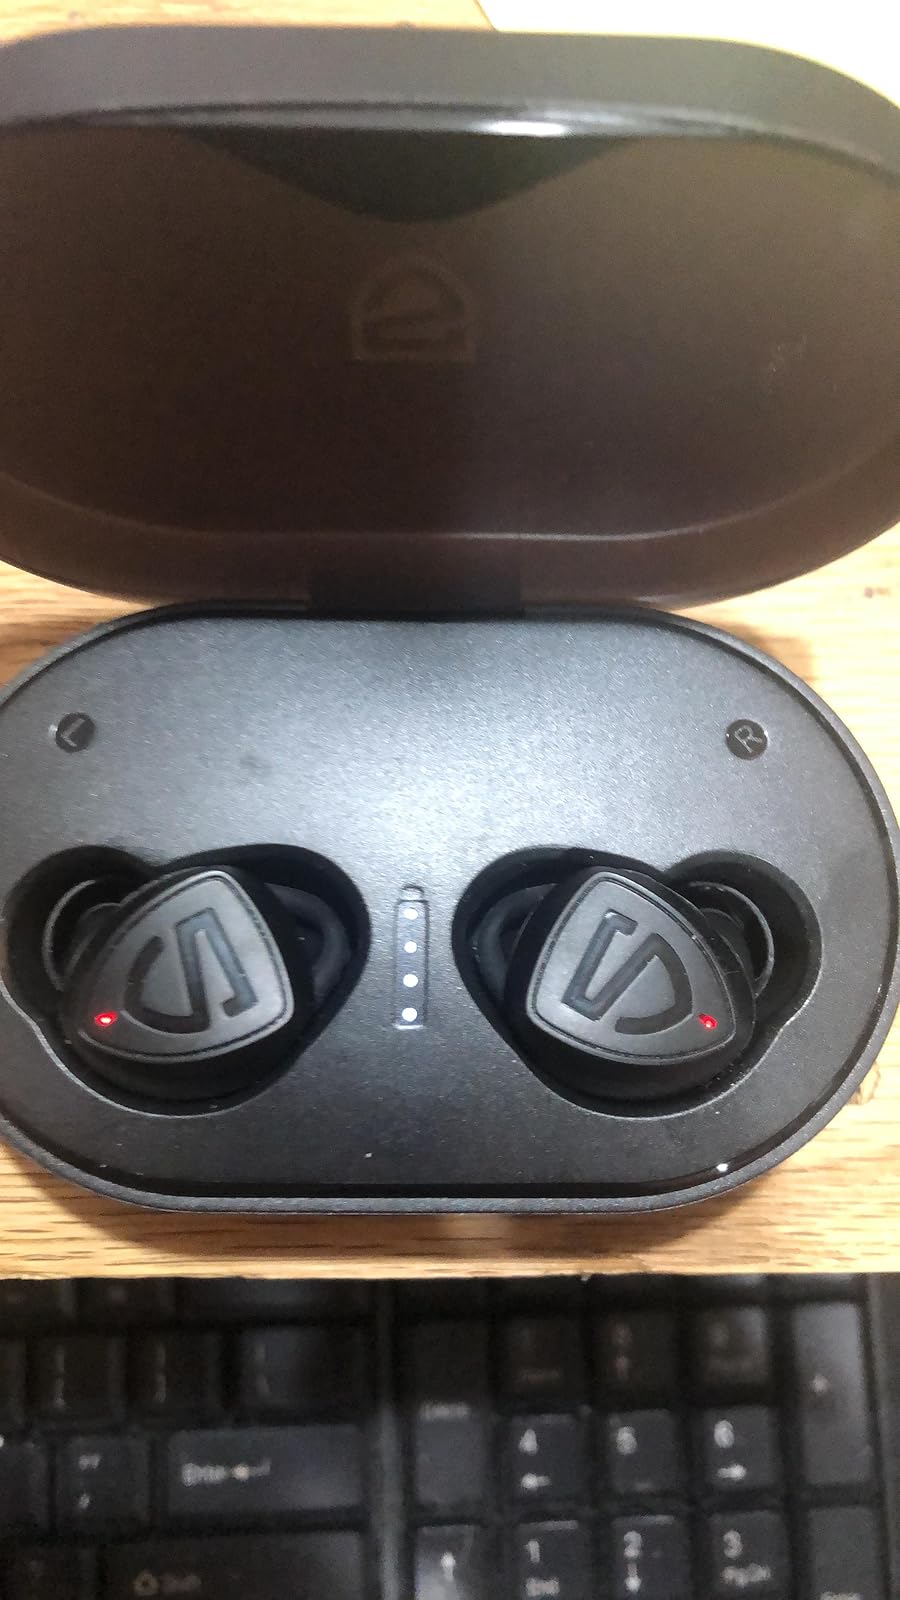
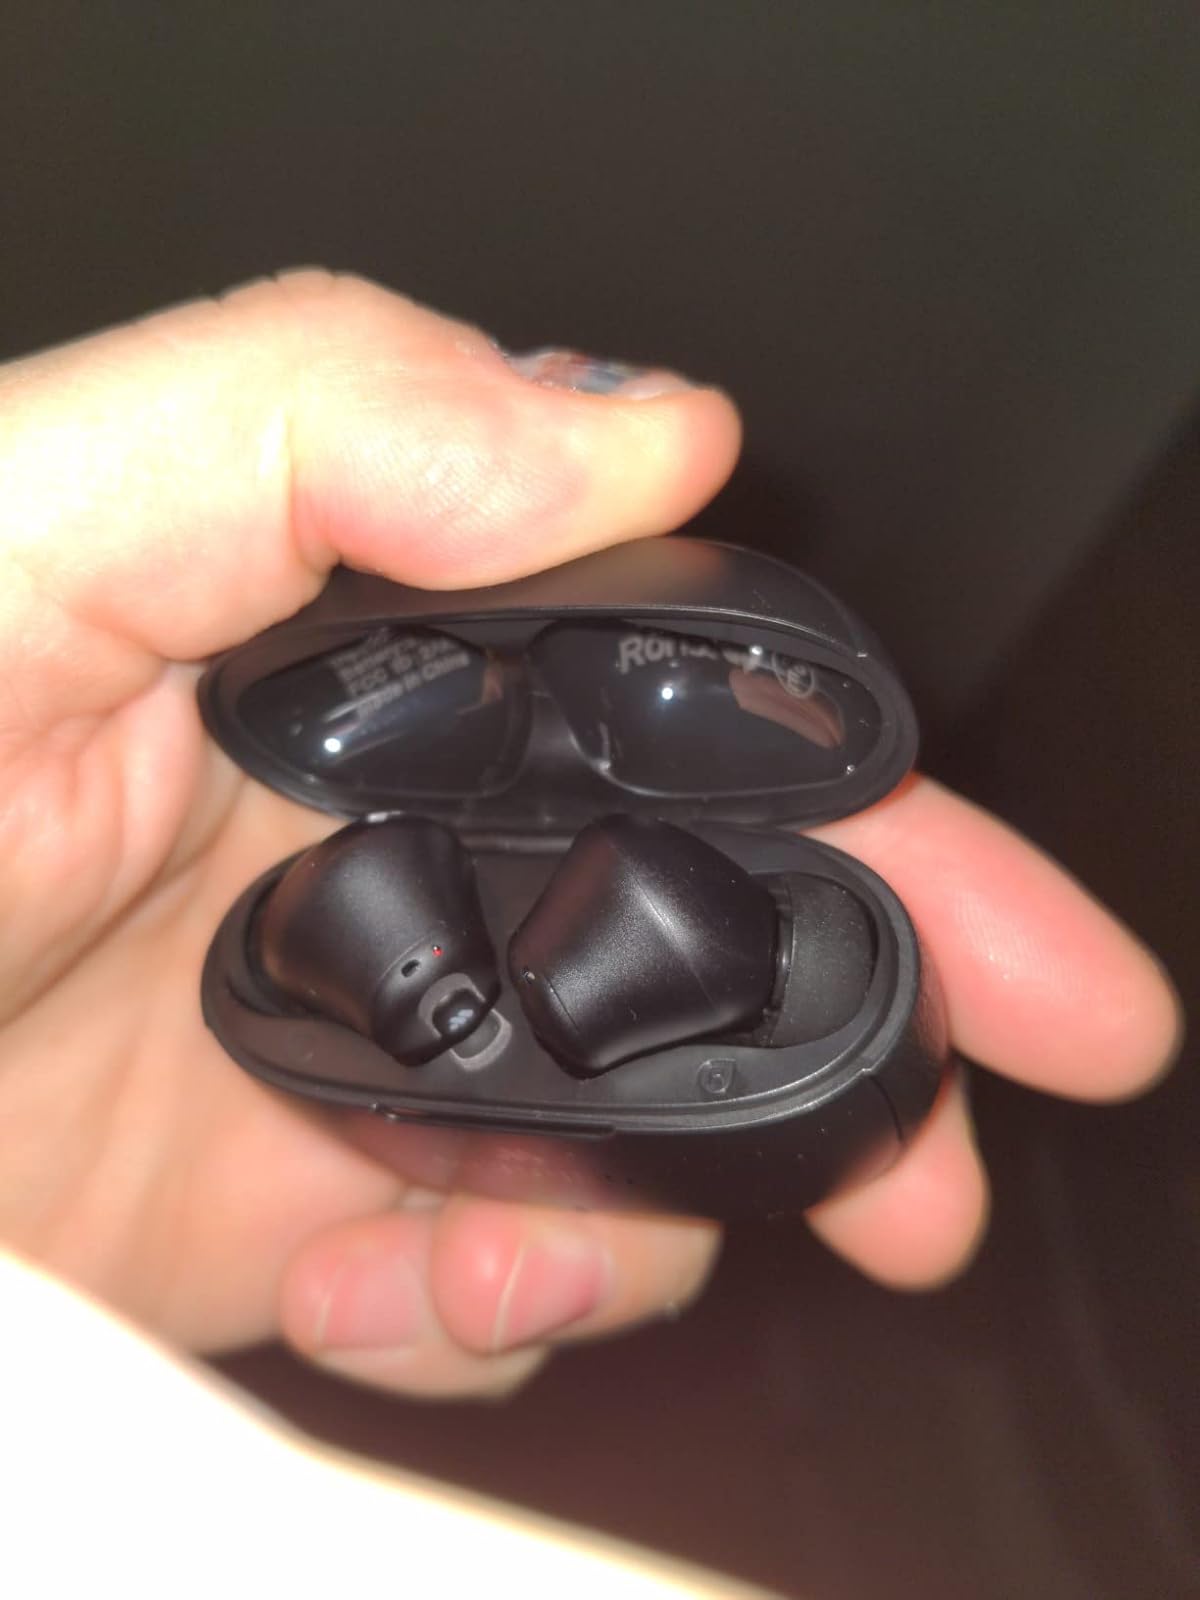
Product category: earbuds
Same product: no